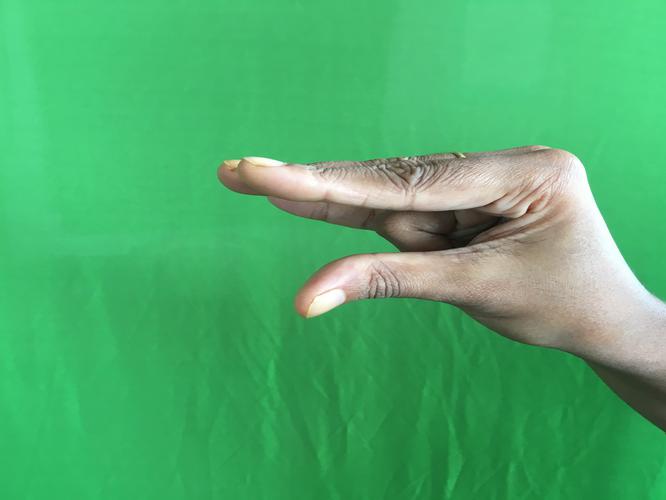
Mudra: Kangulam
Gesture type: single_hand